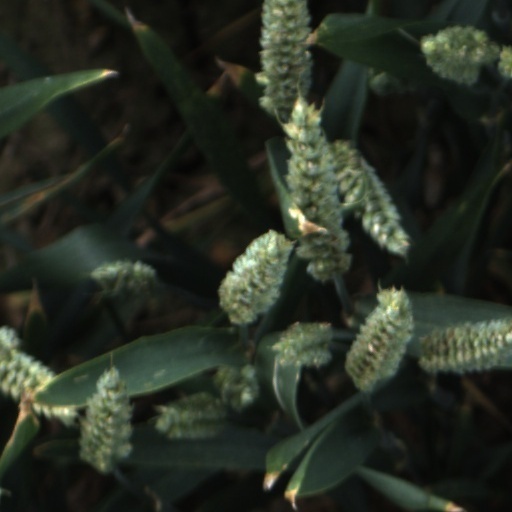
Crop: wheat